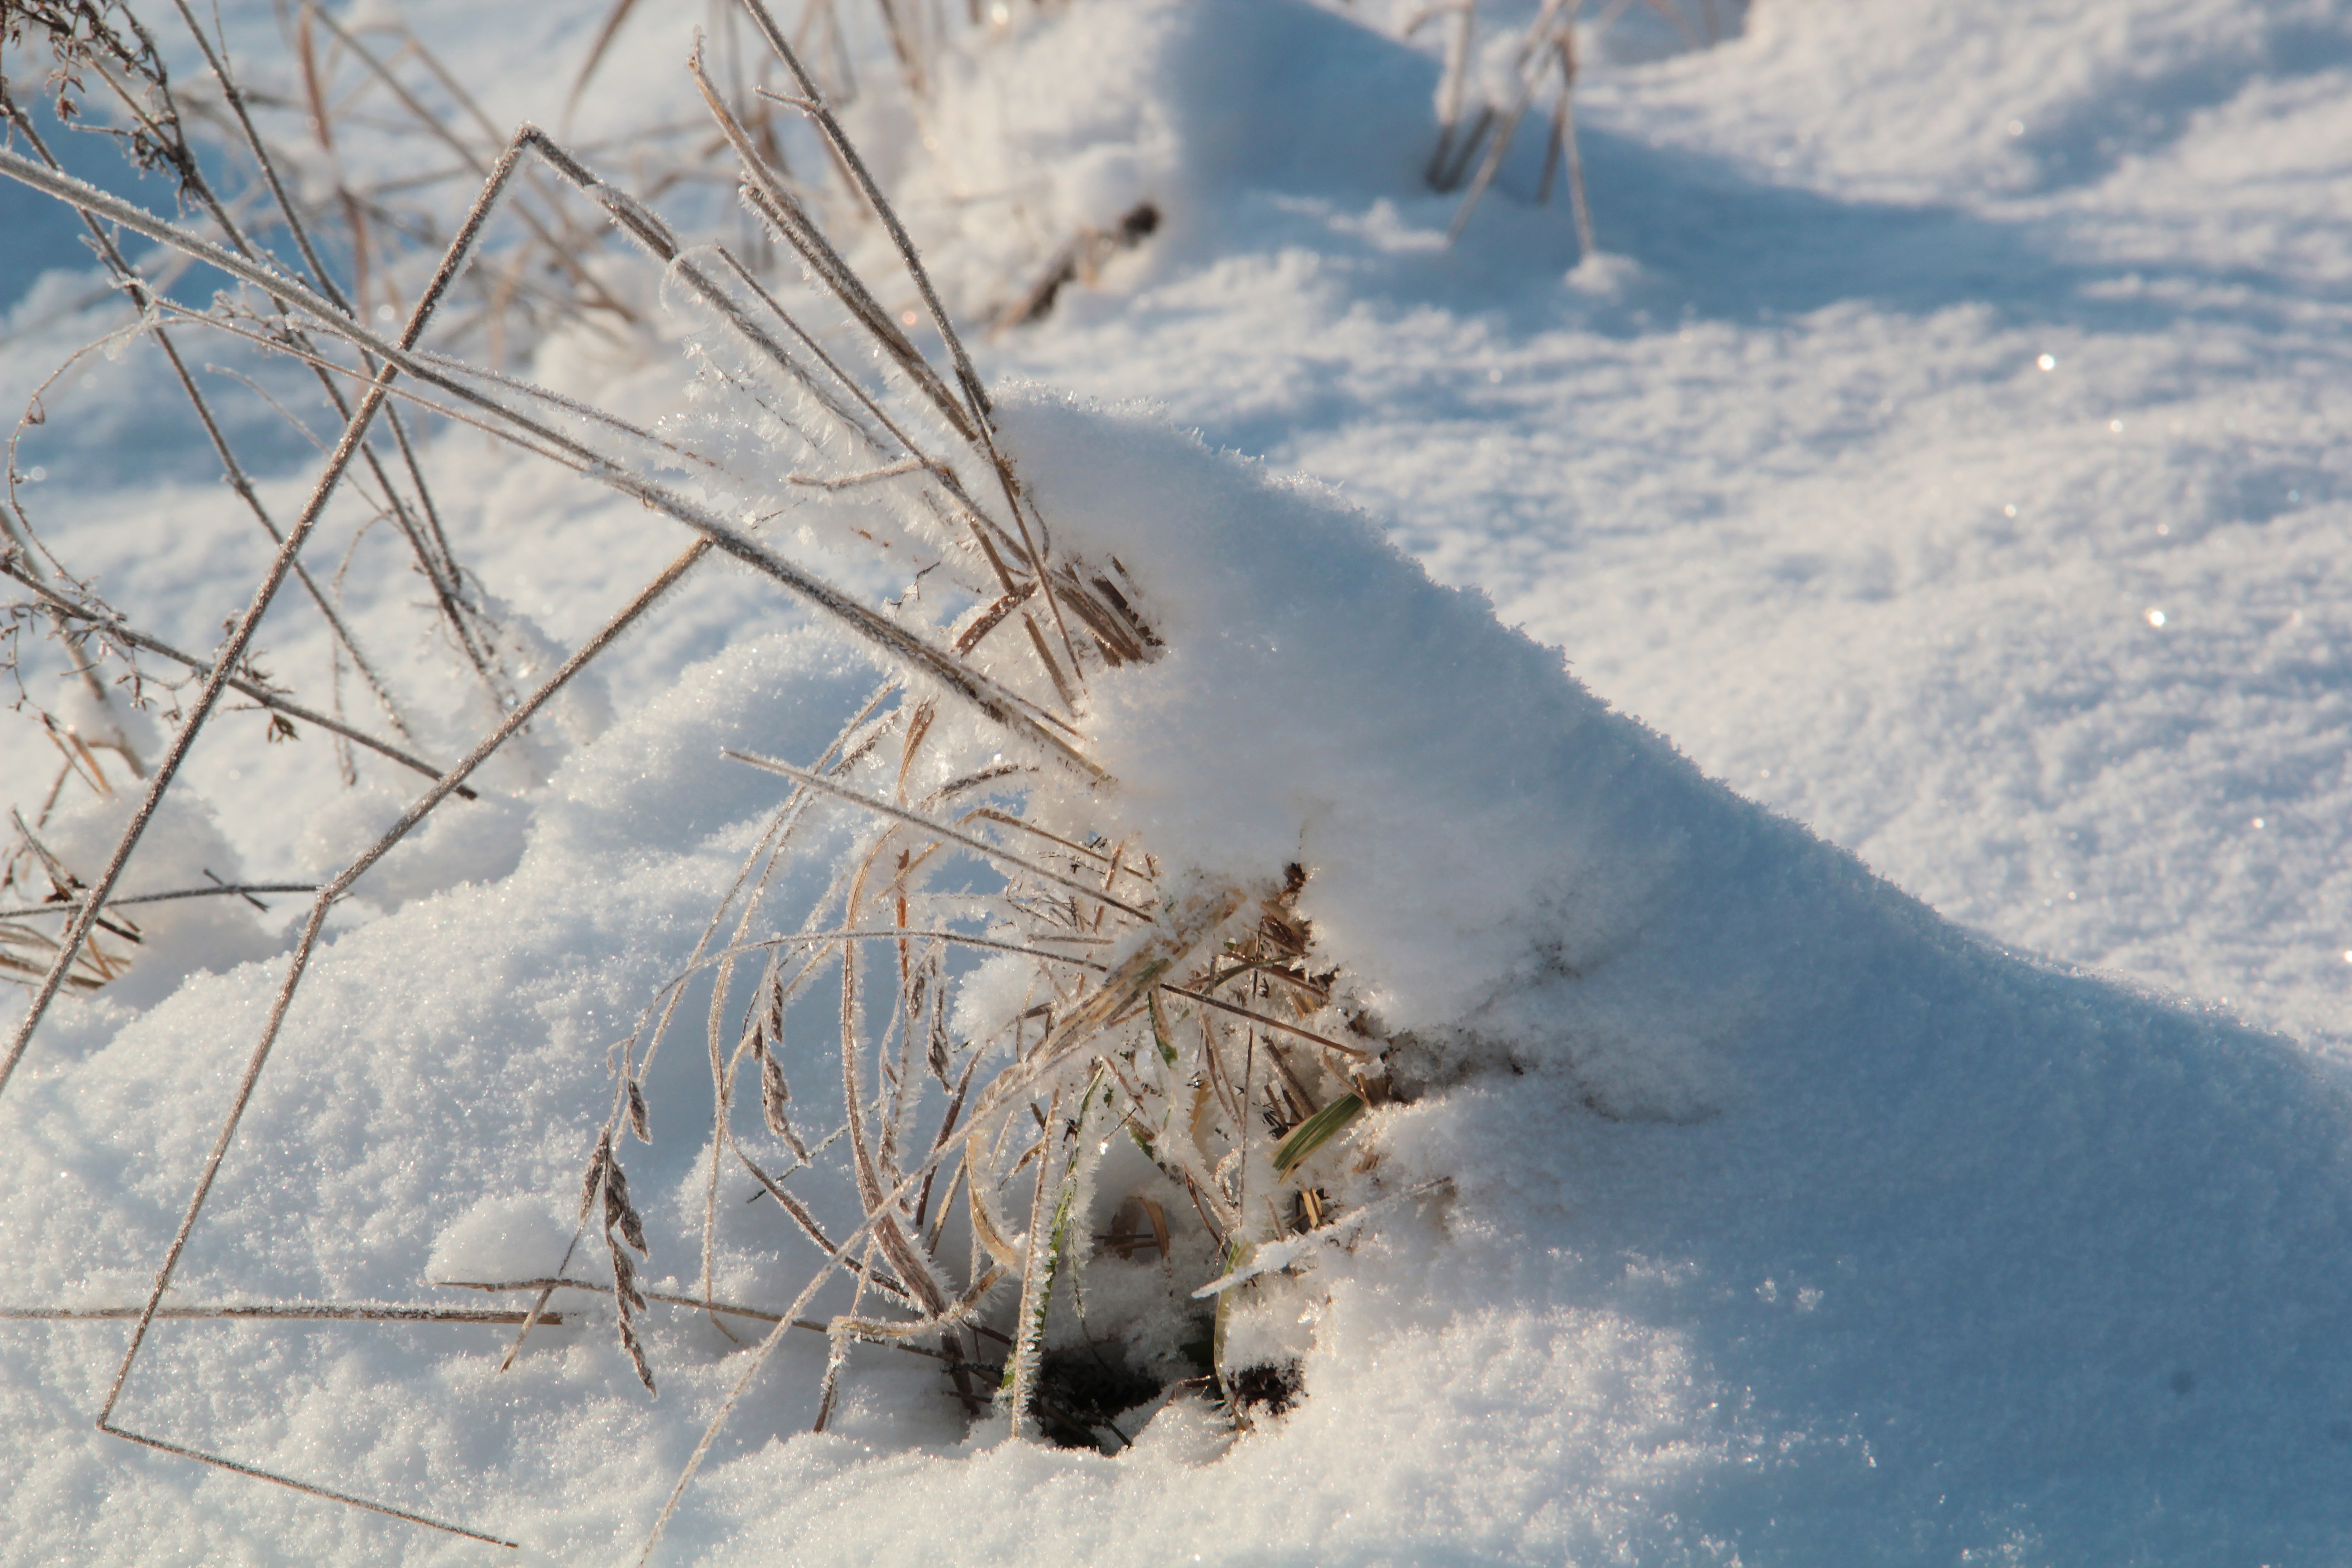
branch, snow, winter, white, frost, ice, weather, snowy, season, dry grass, sweden, blizzard, freezing, geological phenomenon, winter storm